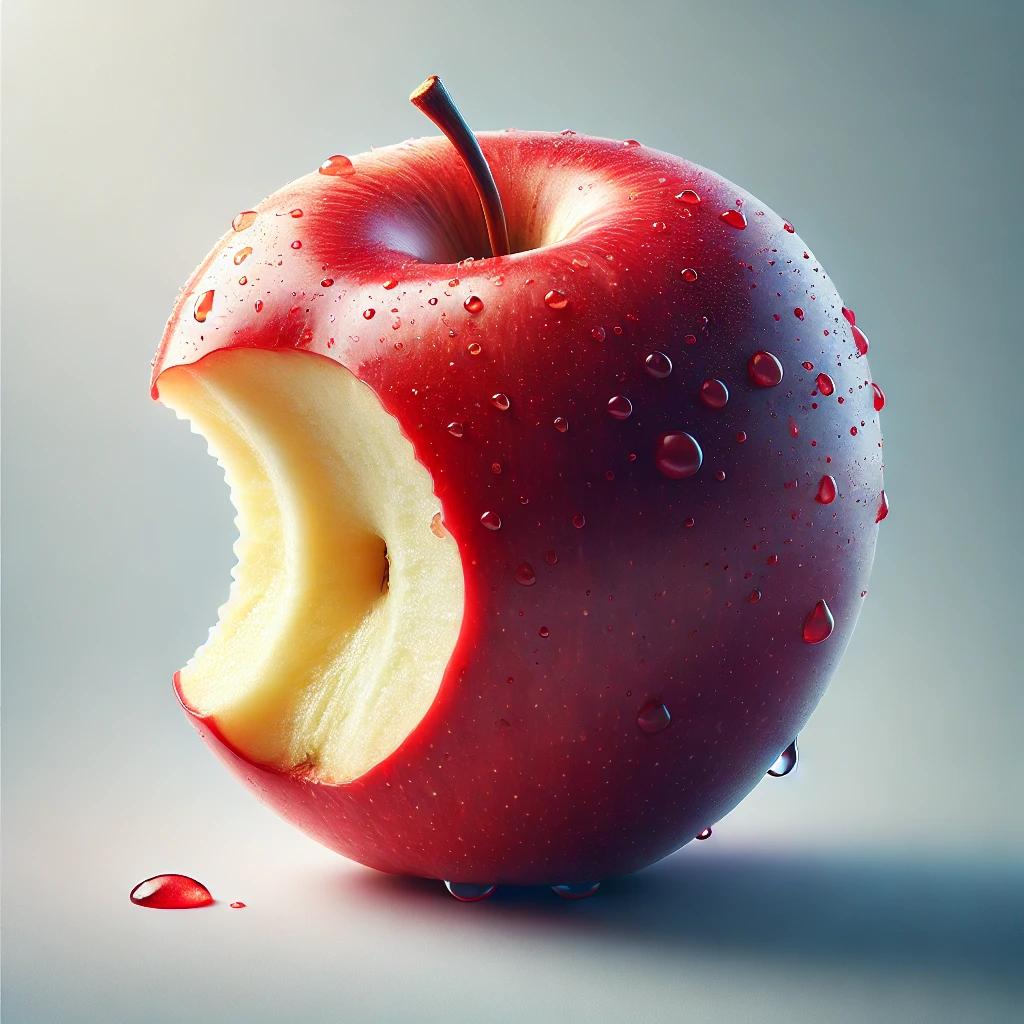
Etiqueta: orgánico